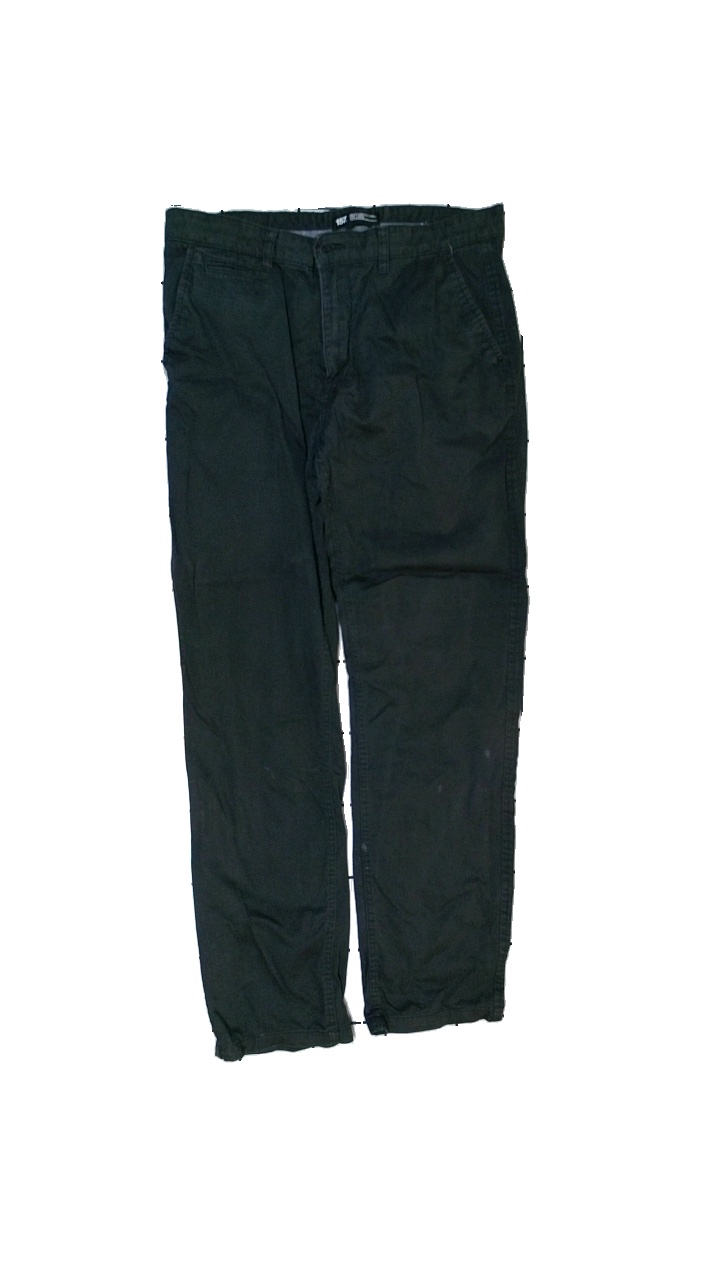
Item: Trousers (Ladies)
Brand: Lager 157
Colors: Black
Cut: Regular
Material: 98% cotton, 2% elastane
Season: All
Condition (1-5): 3
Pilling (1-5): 3
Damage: stains
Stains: Minor
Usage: Reuse
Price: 50-100